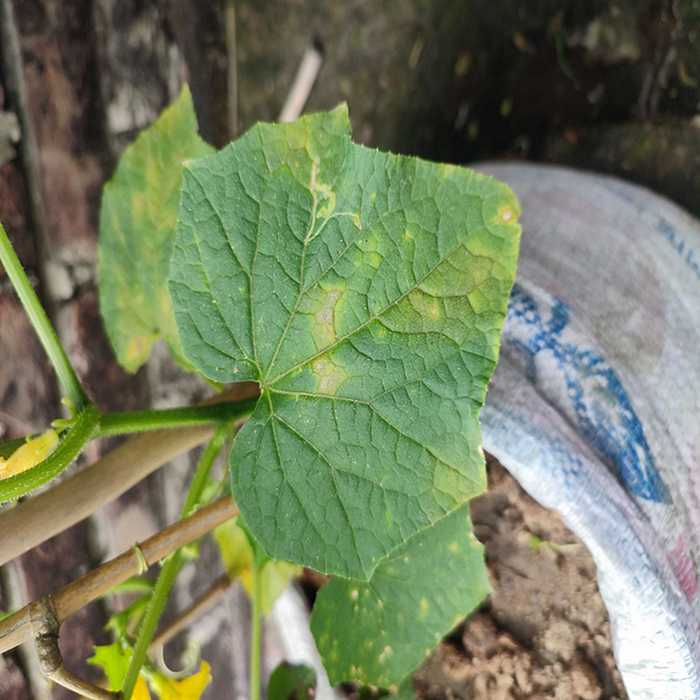
Plant: Cucumber
Label: Downy mildew